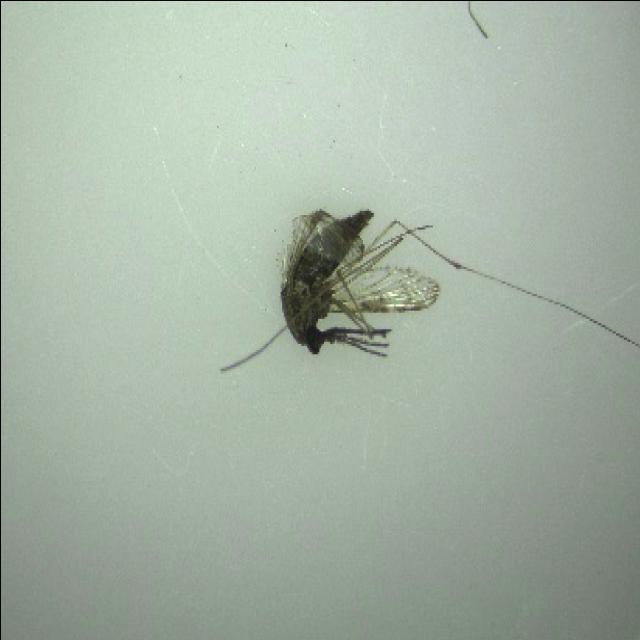
Species: anopheles_sinensis